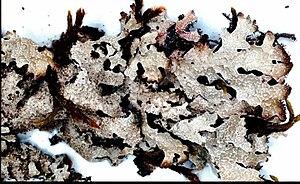
Une pseudocyphelle est une structure particulière aux champignons lichénisés.
Les lichens, appelés aussi champignons lichénisés ou champignons lichénisants, sont des organismes composites résultant d'une symbiose entre au moins un champignon hétérotrophe appelé mycobionte, généralement prépondérant dans la plupart des genres, et des cellules microscopiques possédant de la chlorophylle nommées « photobiontes ». Ils sont classés dans le phylum des Fungi.